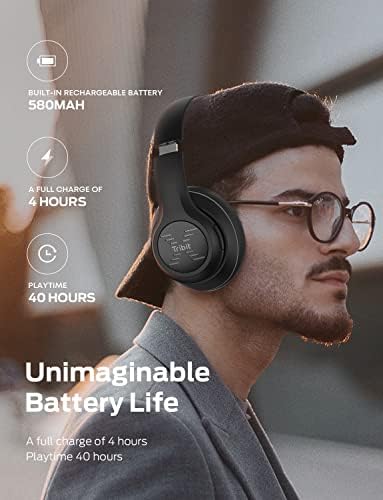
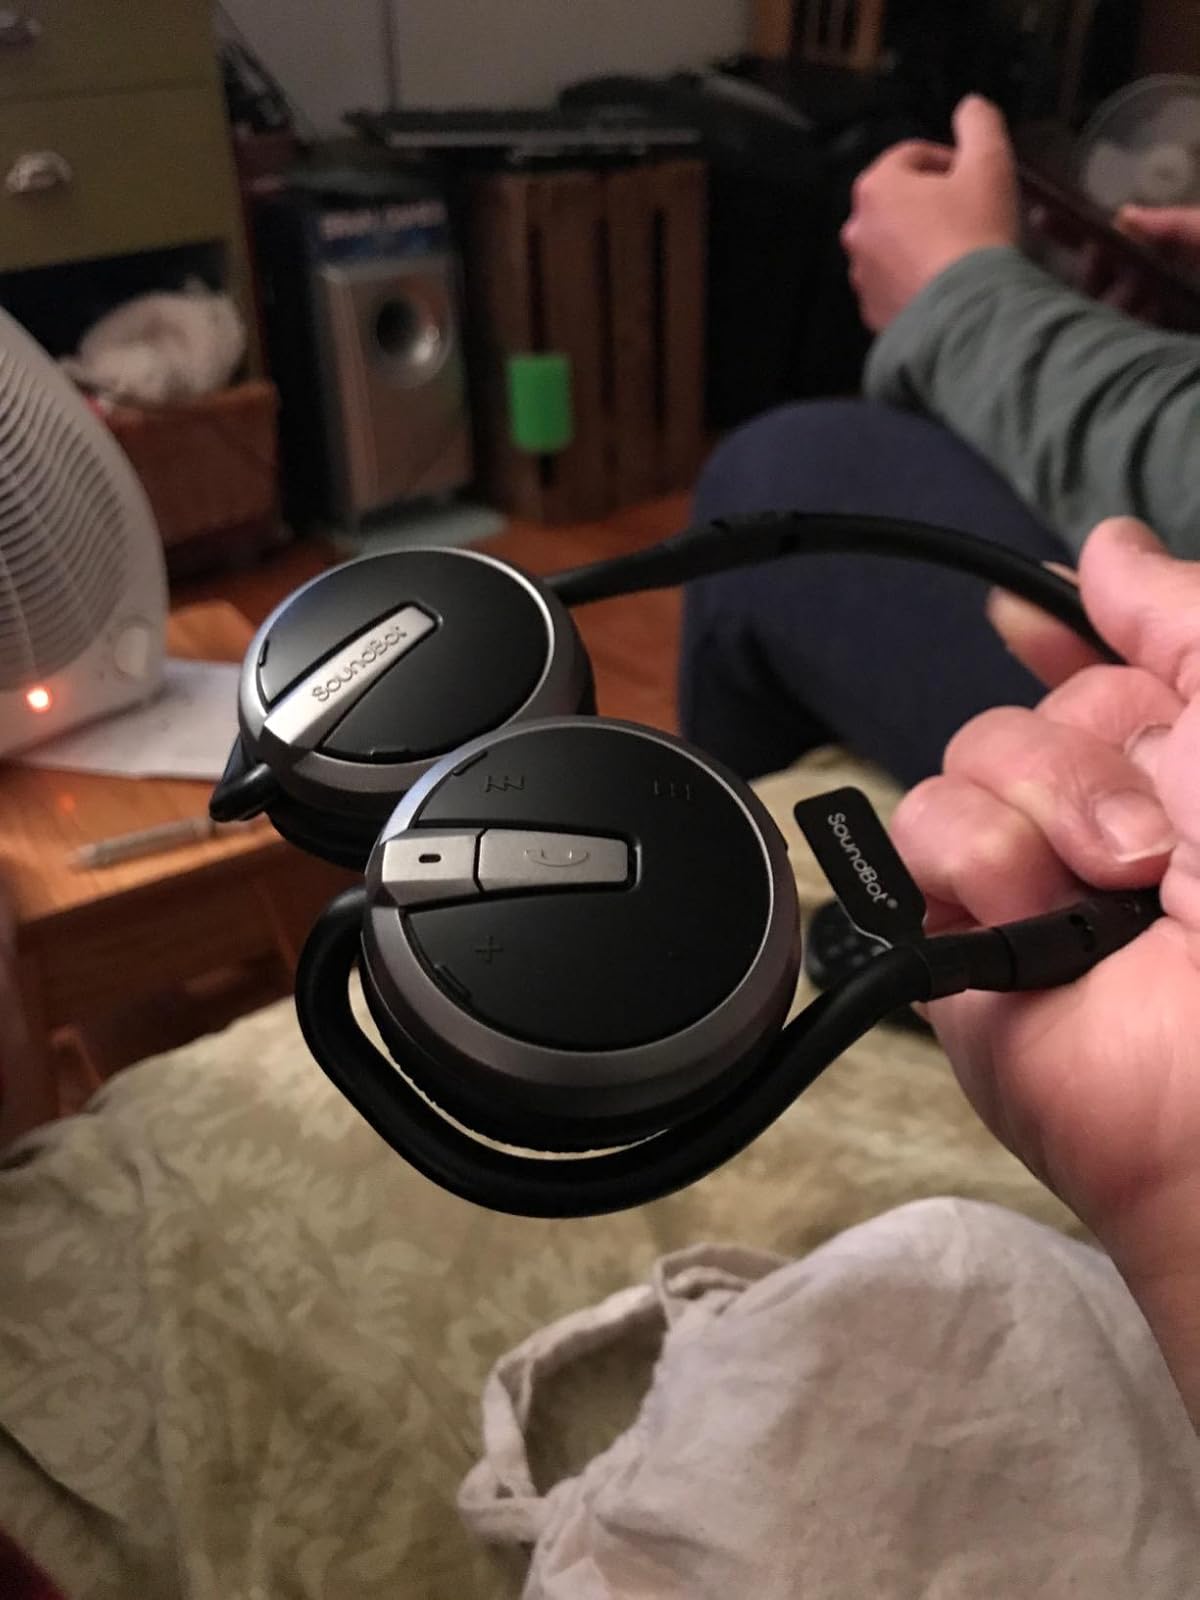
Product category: headphones
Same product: no